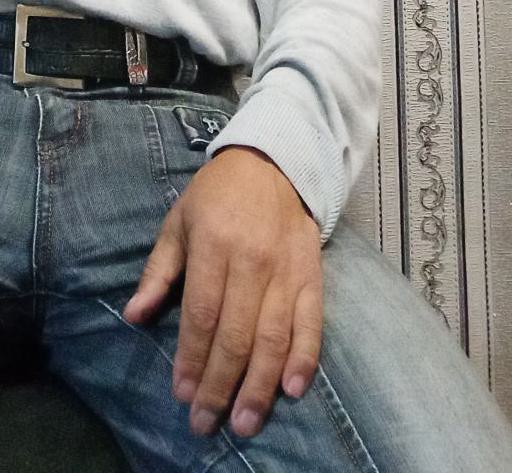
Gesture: no_gesture